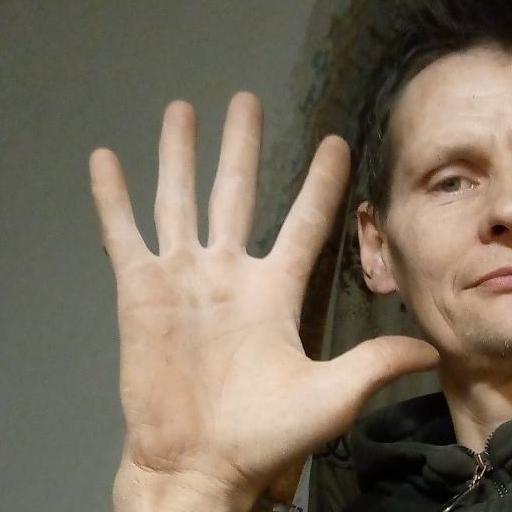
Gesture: palm